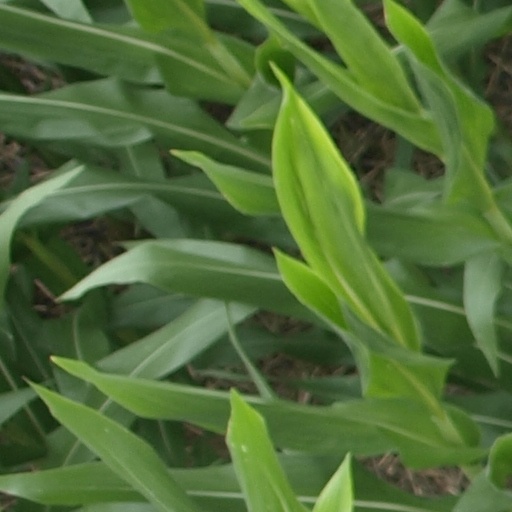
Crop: maize; corn